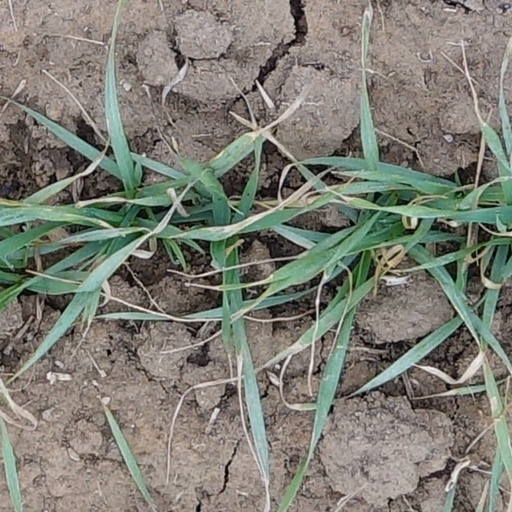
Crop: wheat